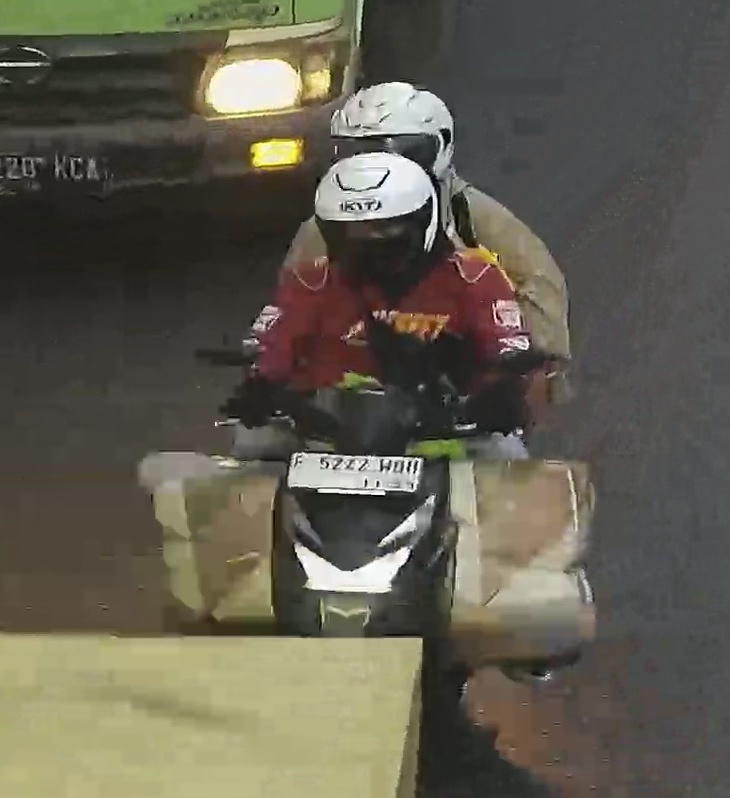
person-with-helmet: 2
person-without-helmet: 0